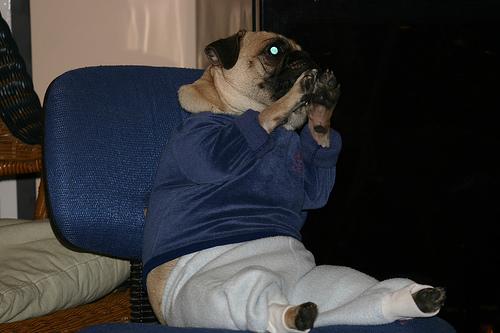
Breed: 798-n000130-pug